Waiting for the Hearse

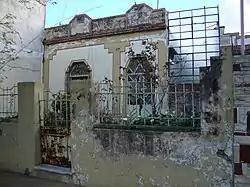
Sergio's house on Echenagucía street in 2010, visibly damaged.

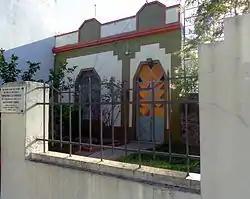
The same house in 2014, with a plaque commemorating it.

The house where the action takes place is in the neighborhood Versalles in Buenos Aires, on Echenagucía St. It was restored and declared Cultural Heritage of the city of Buenos Aires.